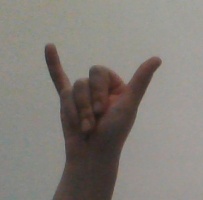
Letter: ya